Jeanne Simon (artist)

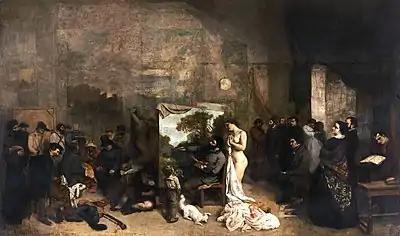
one of the few women in the painting by Courbet

Jeanne Simon or Jeanne Simon-Dauchez (March 17, 1869 – December 19, 1949) was a French painter.